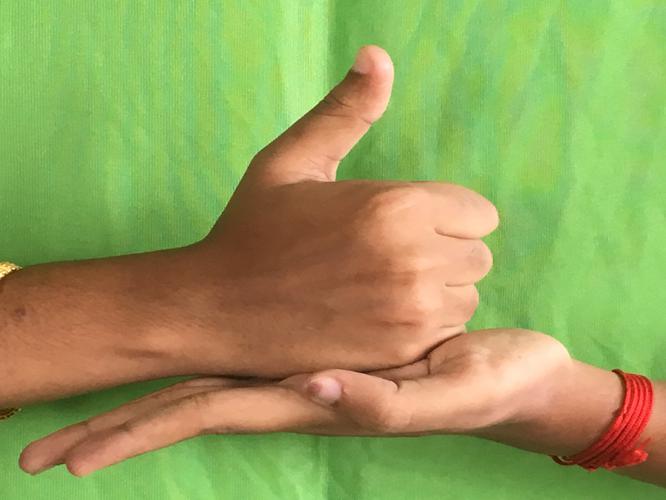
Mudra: Shivalinga
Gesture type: double_hand